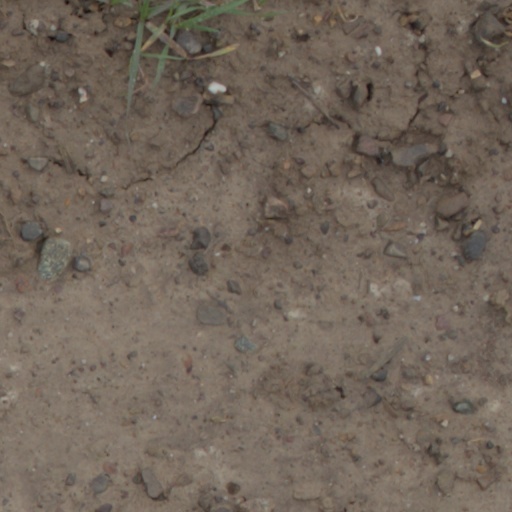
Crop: wheat